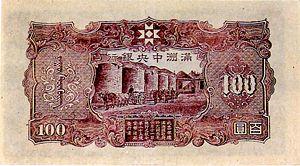
Le yuan du Mandchoukouo est la monnaie officielle de l'empire du Mandchoukouo de juin 1932 à août 1945.